Mary Thompson Hill Willard

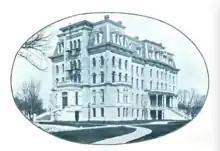
Northwestern Female College

The family then removed to Evanston, Illinois near Chicago, that the daughters might be educated without sending them from home. Residing there for nearly eighteen years, Mrs. Willard enjoyed the surroundings, tastes, and culture for which she was so well adapted. In 1869, Willard was chosen to be one of 15 trustees of the newly established Northwestern Female College. She associated with Sarah Killgore Wertman.